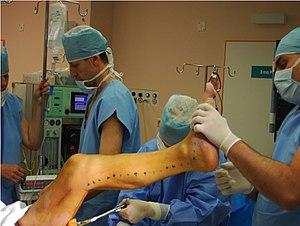
Un antiseptique est un désinfectant à usage corporel ; c'est une substance qui tue ou prévient la croissance des bactéries, champignons et des virus sur les surfaces externes du corps. Les antiseptiques sont à distinguer des antibiotiques, qui agissent seulement contre les bactéries et sont administrés par injection ou par voie orale, et des bactériophagiques qui sont des produits contenant des virus prédateurs des bactéries. Au plan réglementaire, les antiseptiques sont des médicaments nécessitant l'autorisation d'une mise sur le marché.